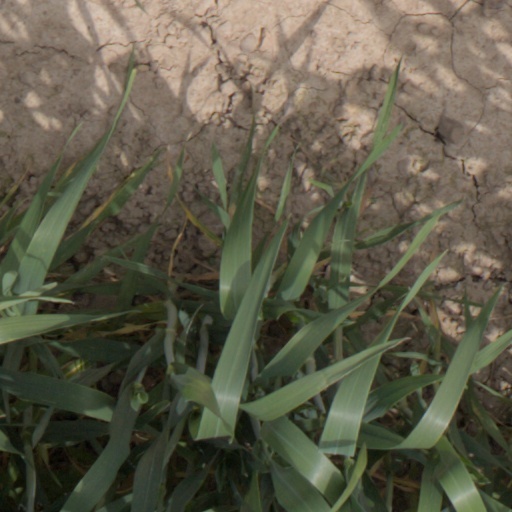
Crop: wheat